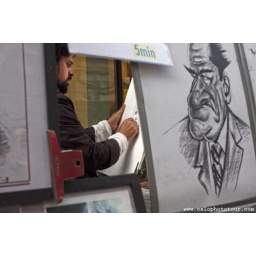
Karl Johan street in Oslo is a great market place for street artist during Norwegian summers